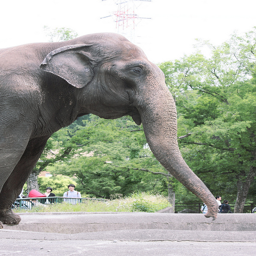
An elephant standing on a dirty field surrounded by trees.
A large gray elephant with its trunk extended
Side view of a large grey elephant and its trunk.
An elephant standing alone with people and trees in the background.
The large elephant's trunk is extending towards the ground.